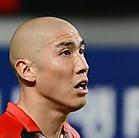
Age: 33